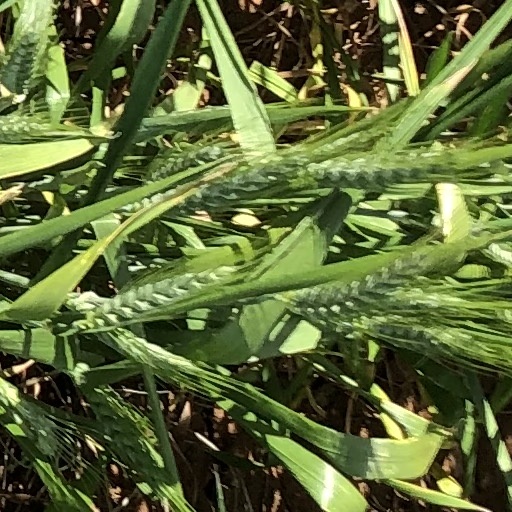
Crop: wheat